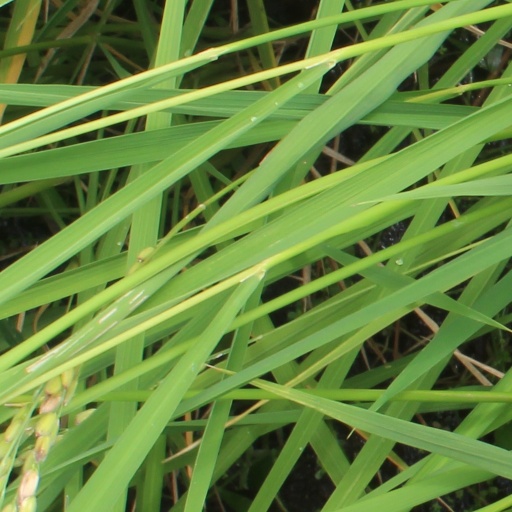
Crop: rice